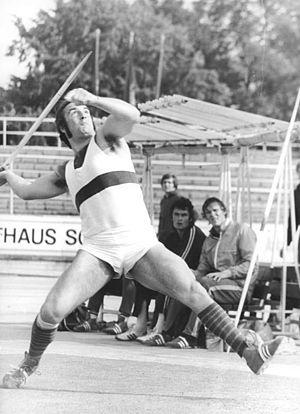
Wolfgang Hanisch, né le 6 mars 1951 à Großkorbetha, est un athlète allemand, spécialiste du lancer du javelot. Il concourait dans les années 1980 pour la République démocratique allemande et a remporté la médaille de bronze au lancer du javelot aux Jeux olympiques d'été de 1980.